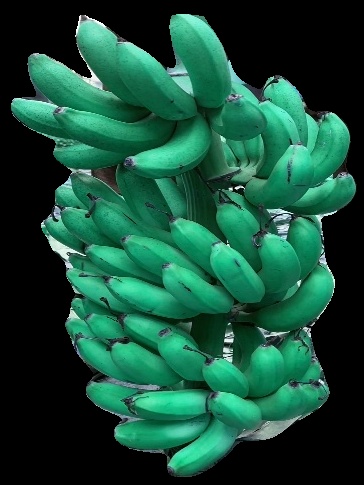
Variety: rasbale
Grade: grade1